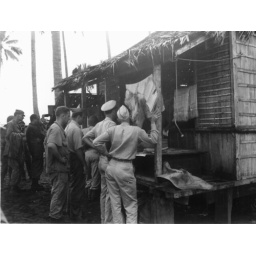
Most likely the Philippines, sailors in dress whites with street vendors.